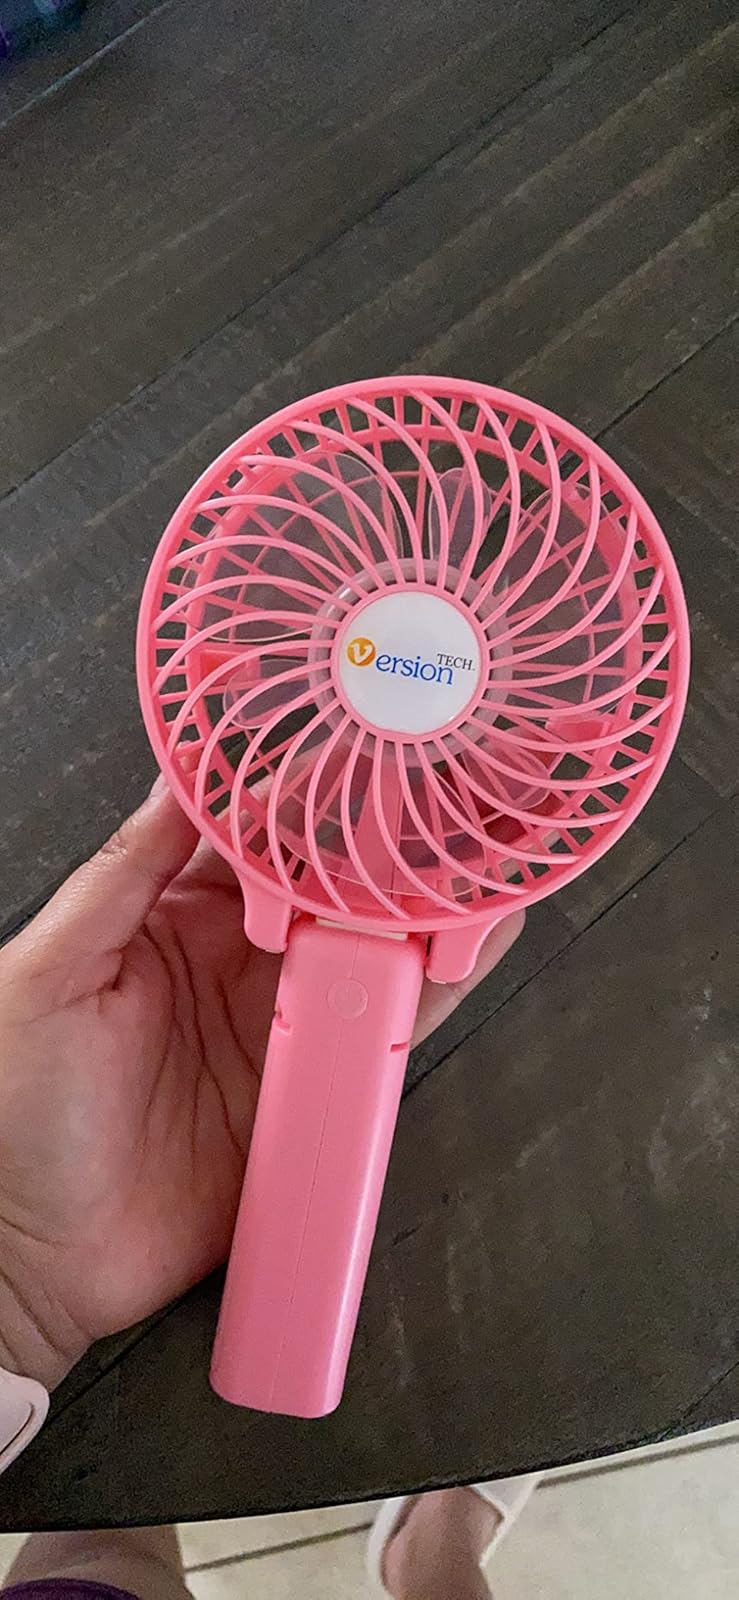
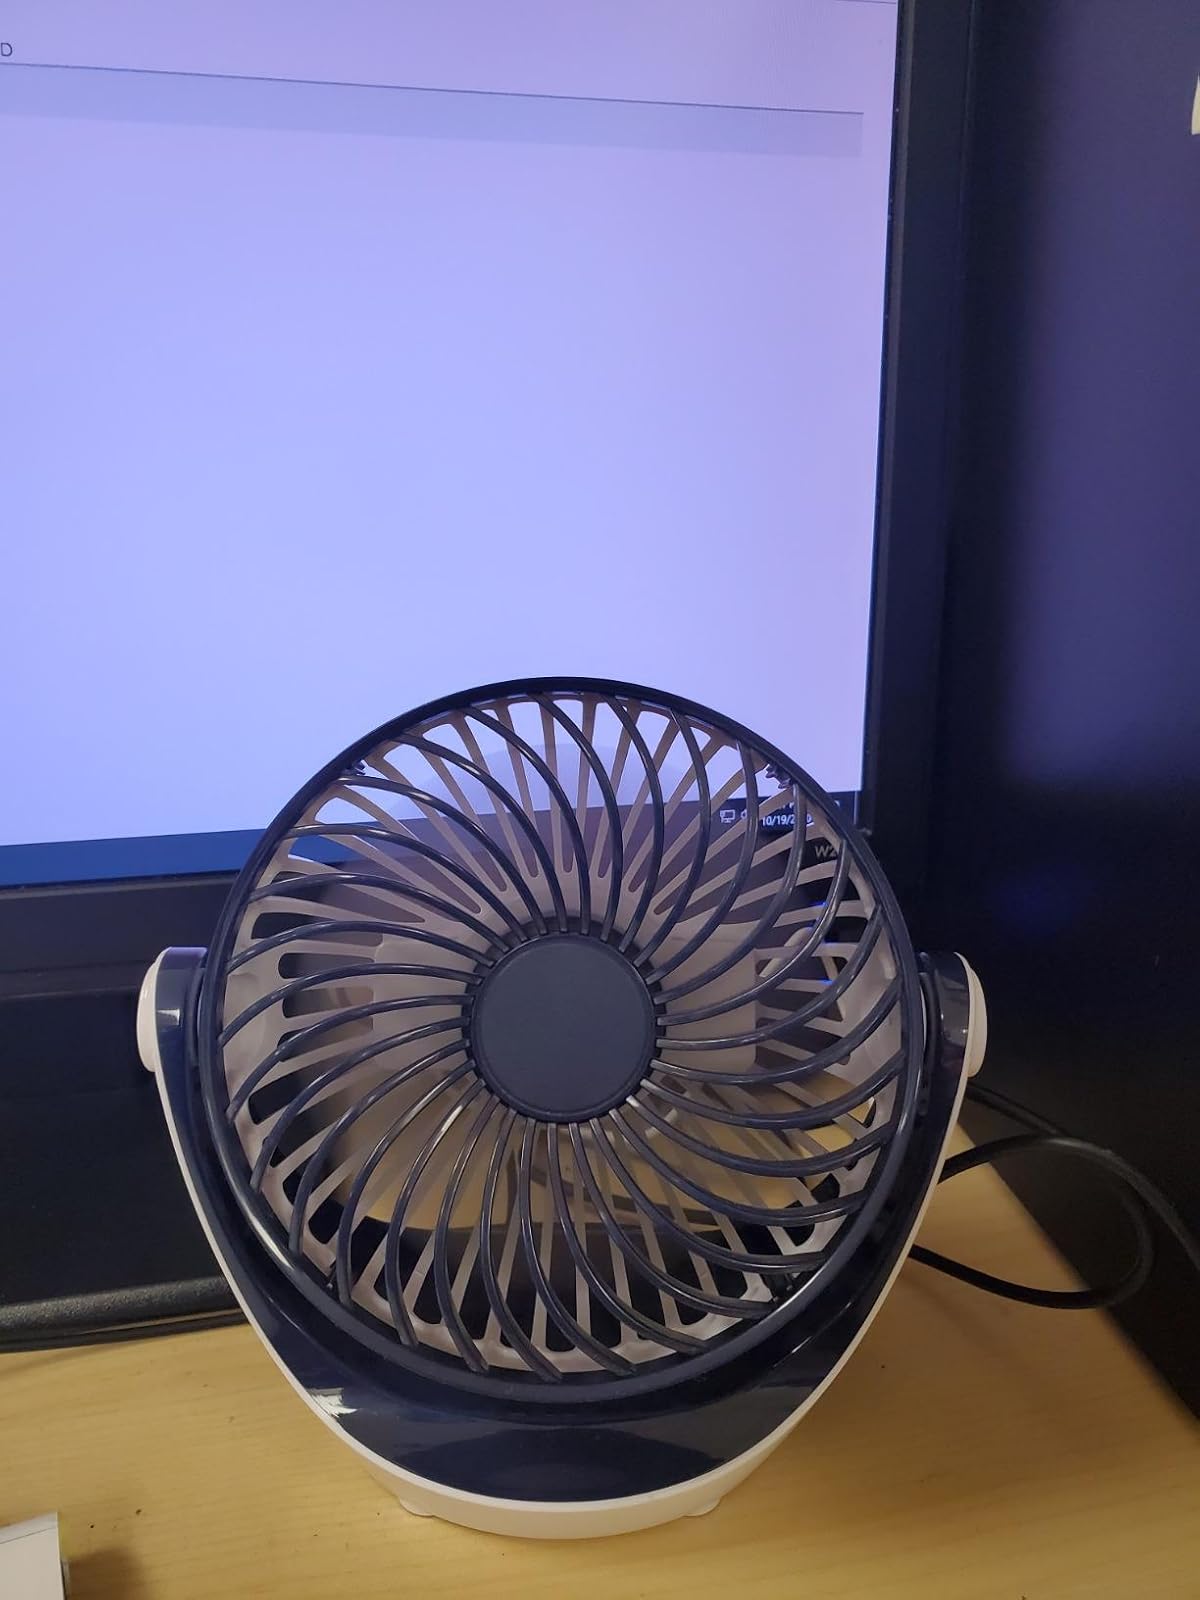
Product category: fan
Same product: no